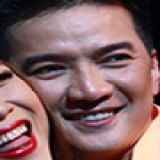
ca sĩ Đàm Vĩnh Hưng